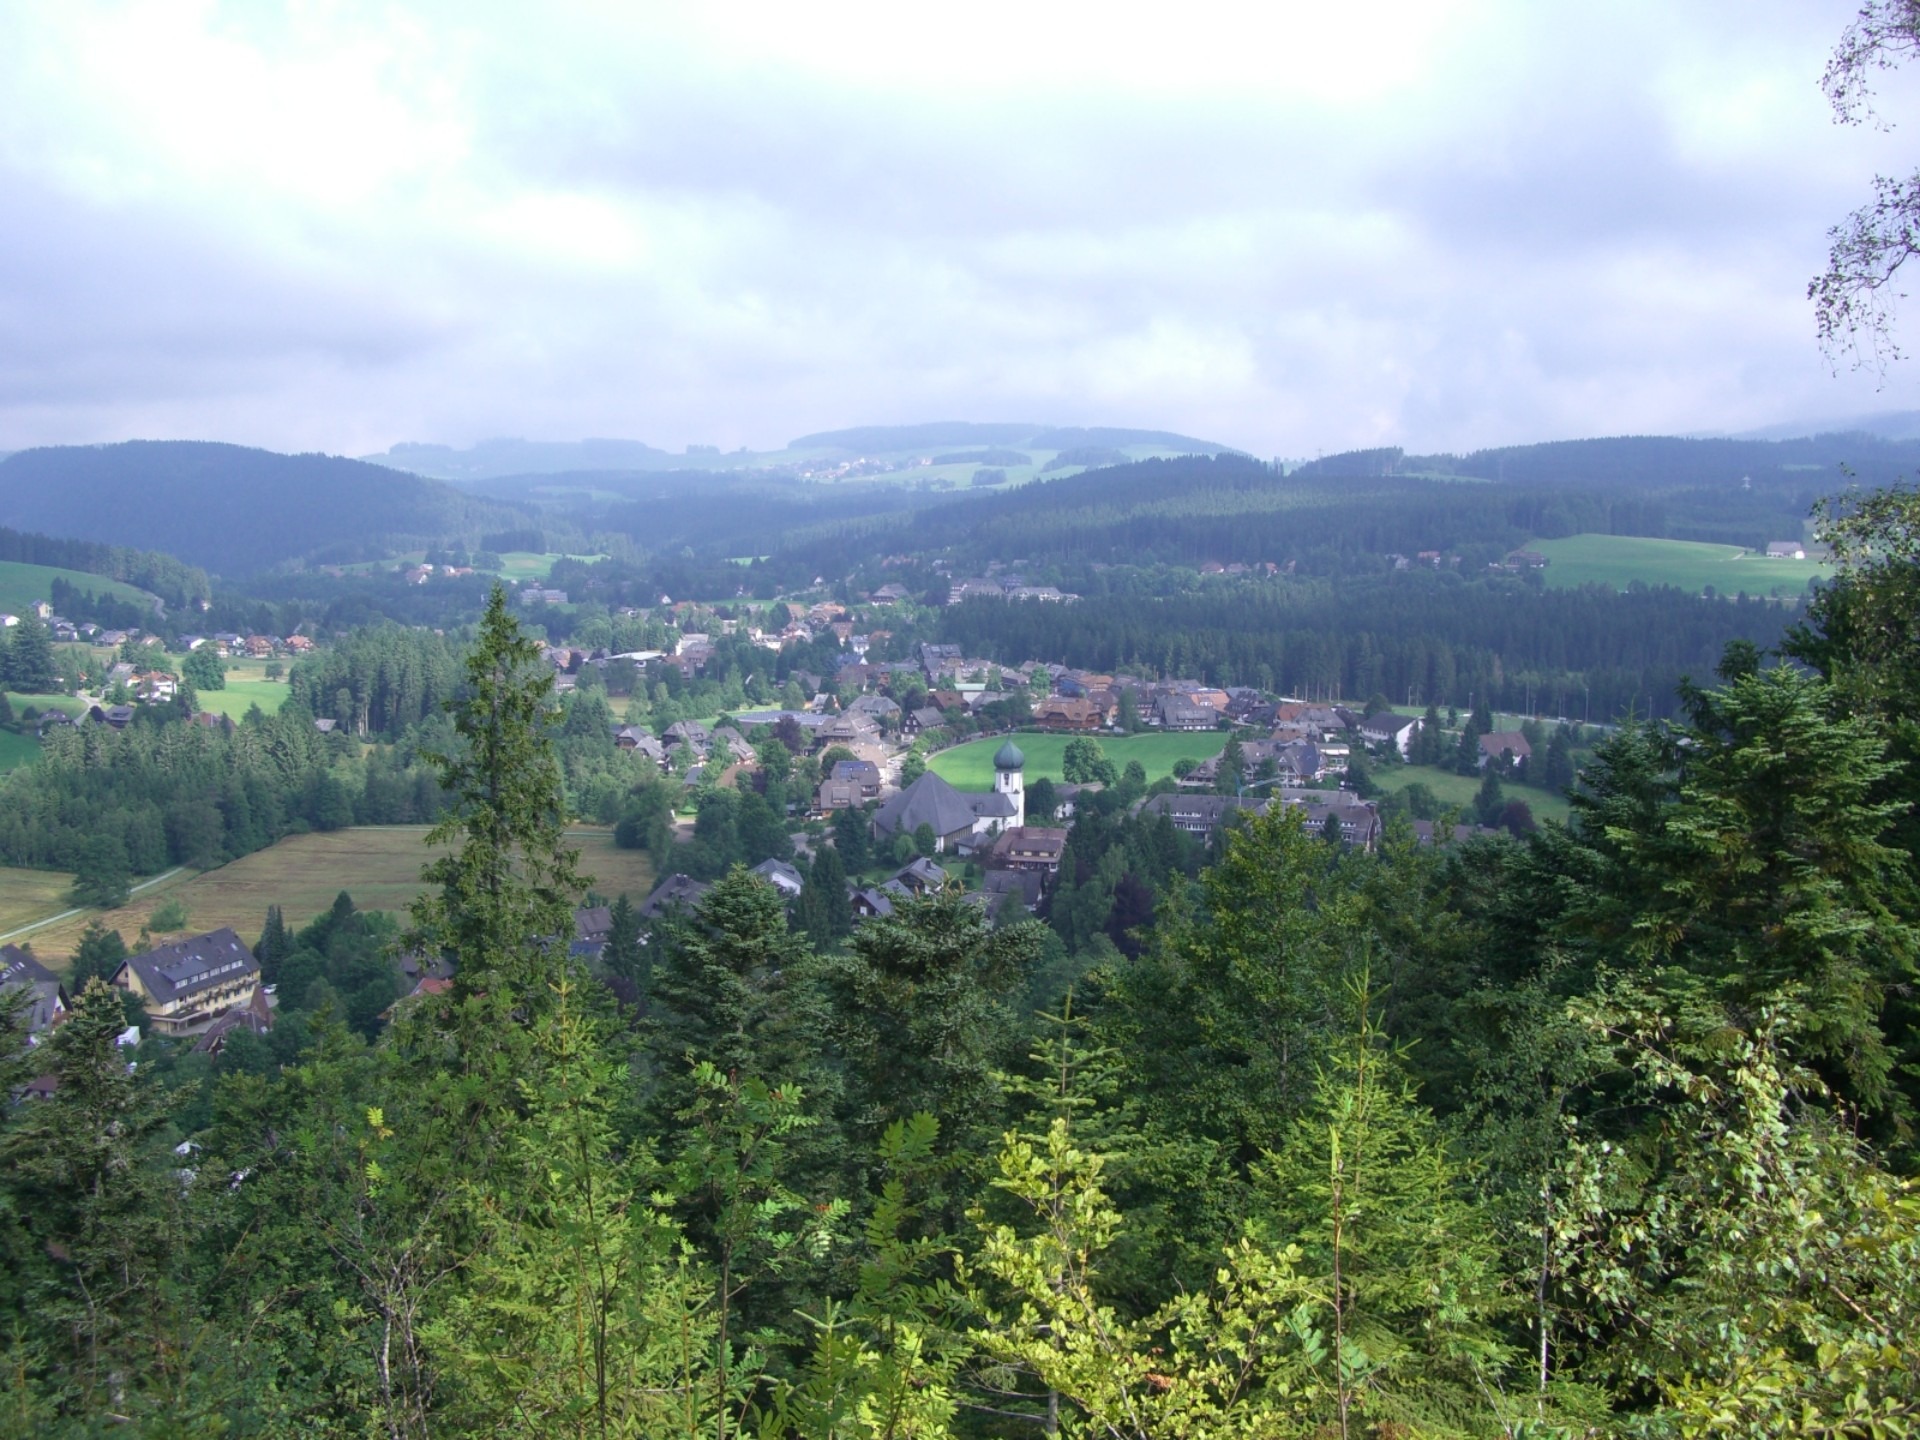
forest, mountain, meadow, hill, valley, mountain range, village, ridge, mountains, alps, forests, outlook, plateau, firs, ecosystem, hinterzarten, black forest, hill station, geographical feature, mountainous landforms